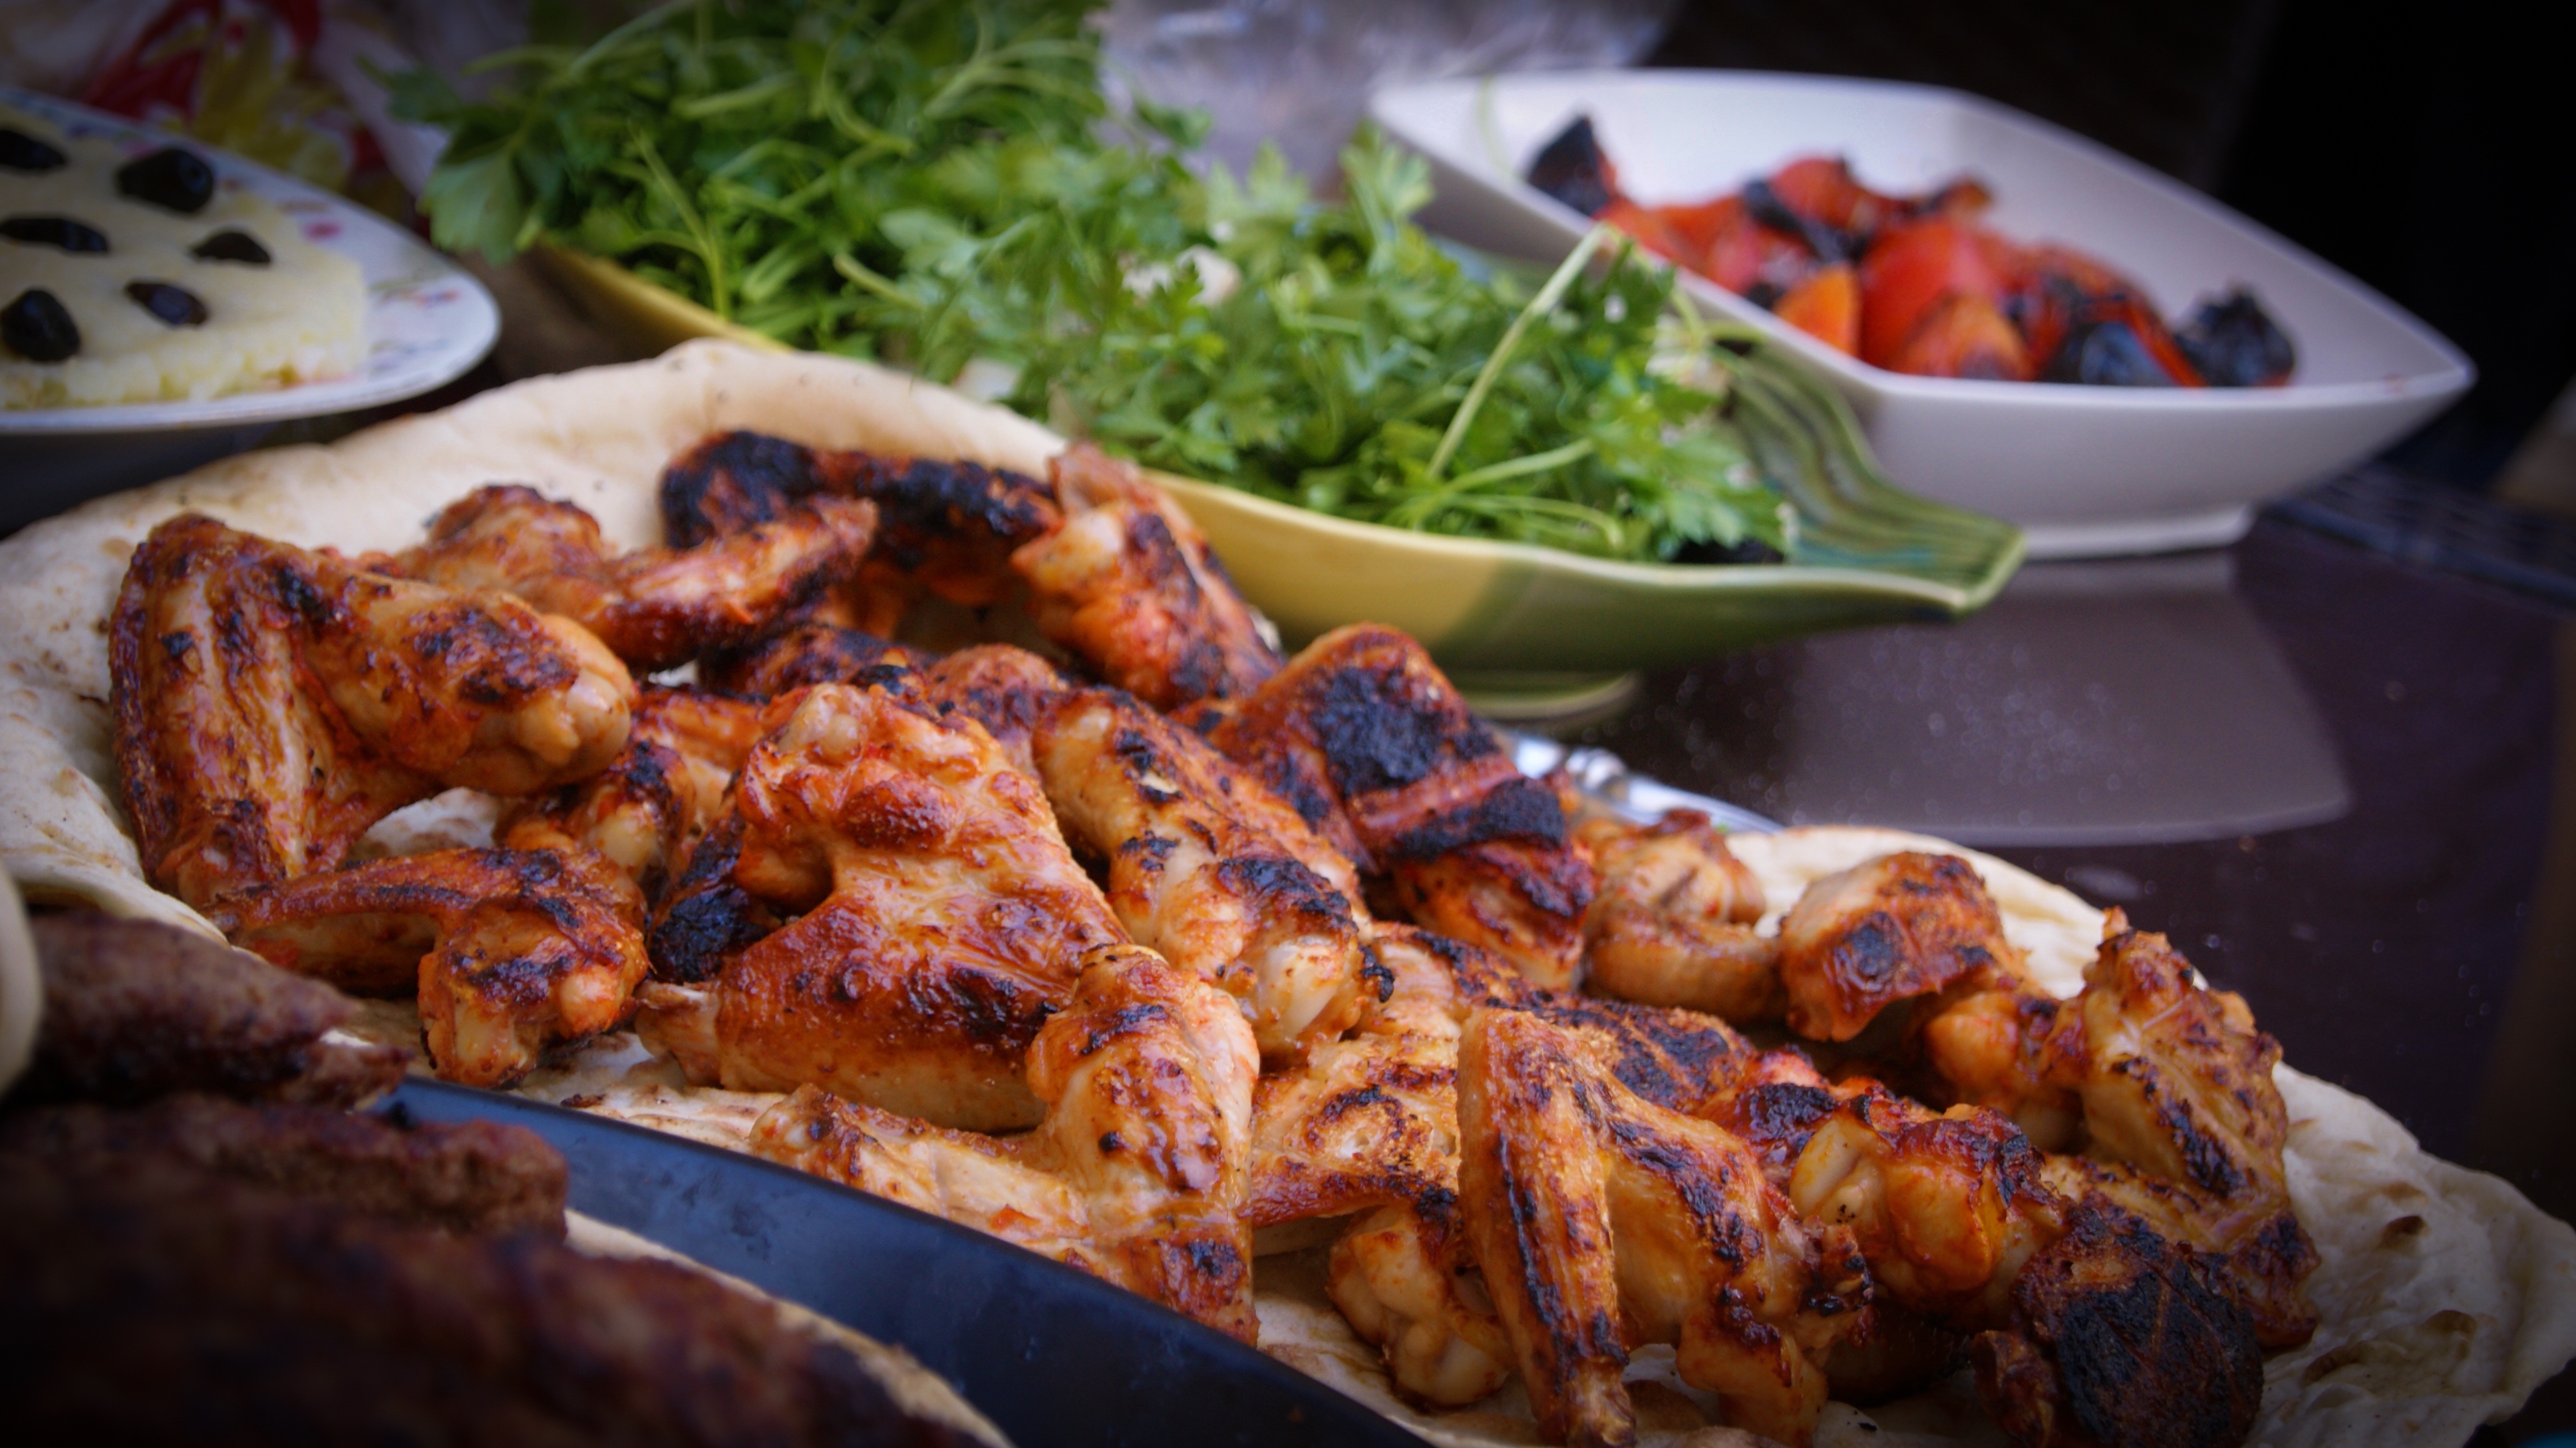
food, dish, grilling, fried food, meat, cuisine, meal, barbecue, tandoori chicken, produce, hendl, chicken meat, grilled food, kebab, asian food